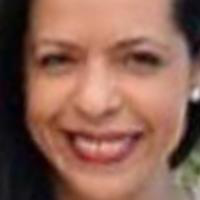
Age group: age 41-55